San Filippo Neri, Chieri

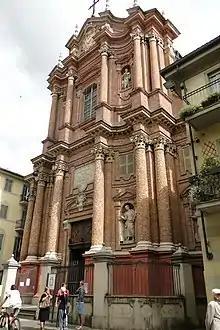

San Filippo Neri, also called the "Chiesa dell’Immacolata Concezione" (Church of the Immaculate Conception) is a Baroque-style, Roman Catholic church located located on Via Vittorio Emenuele II # 61 in the town of Chieri, in the Metropolitan City of Turin, region of Piedmont, Italy. The adjacent seminary is now a museum called Centro Visite Don Bosco, recalling the saint's seminary training here during the early 19th century. The church is part of the parish of the Collegiate Church of Santa Maria della Scala, Chieri.